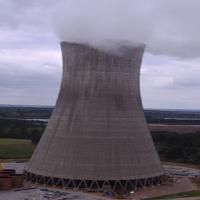
Weather: cloudy or overcast